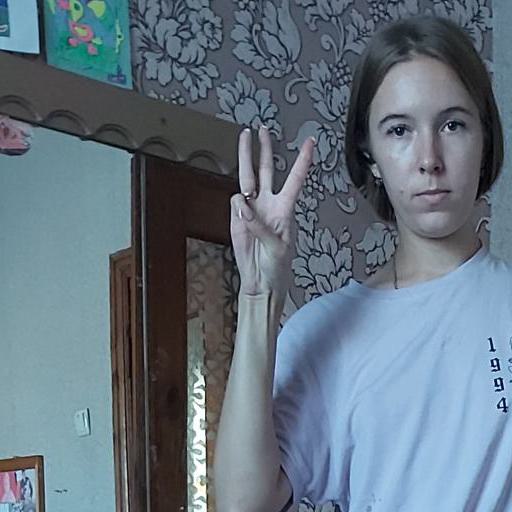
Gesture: three